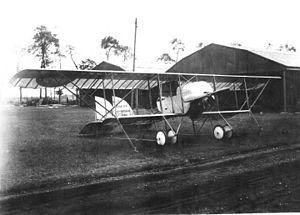
Romorantin-Lanthenay est une commune française, située dans le département de Loir-et-Cher en région Centre-Val de Loire. Cette ville est par ailleurs capitale de la Sologne.